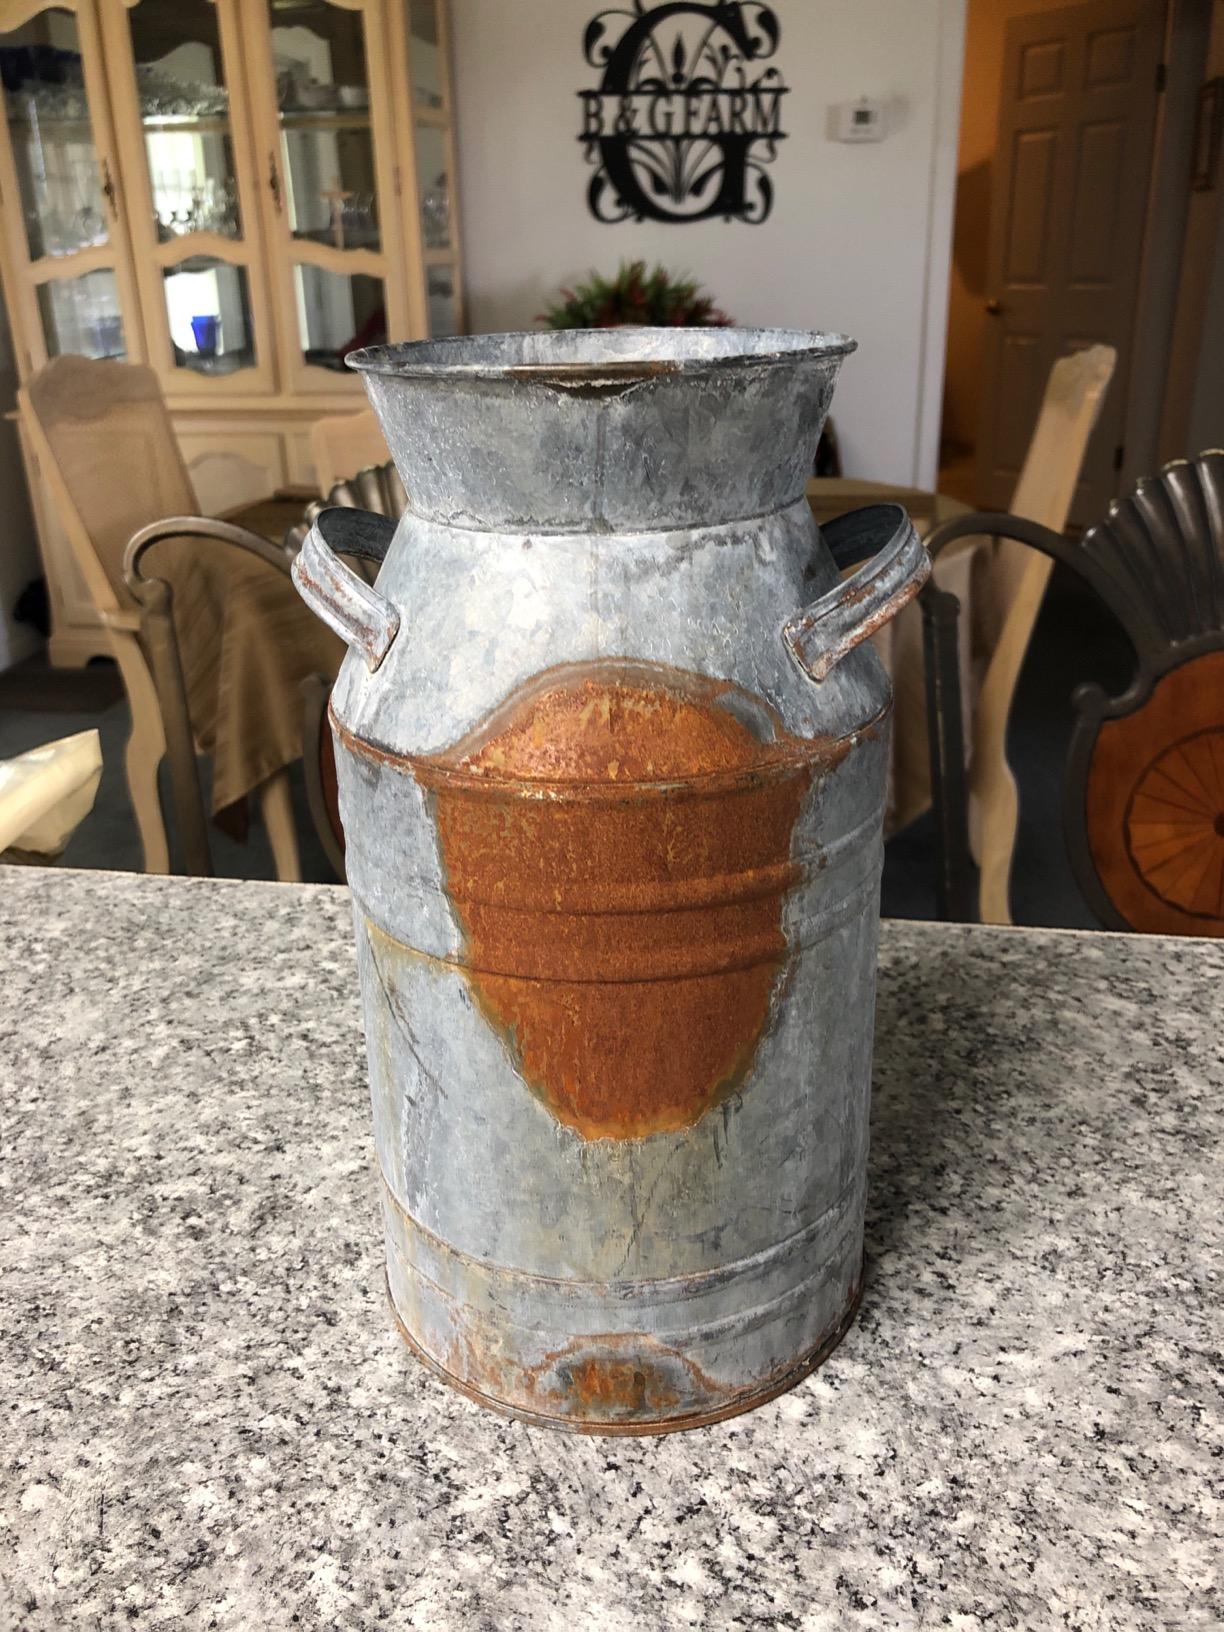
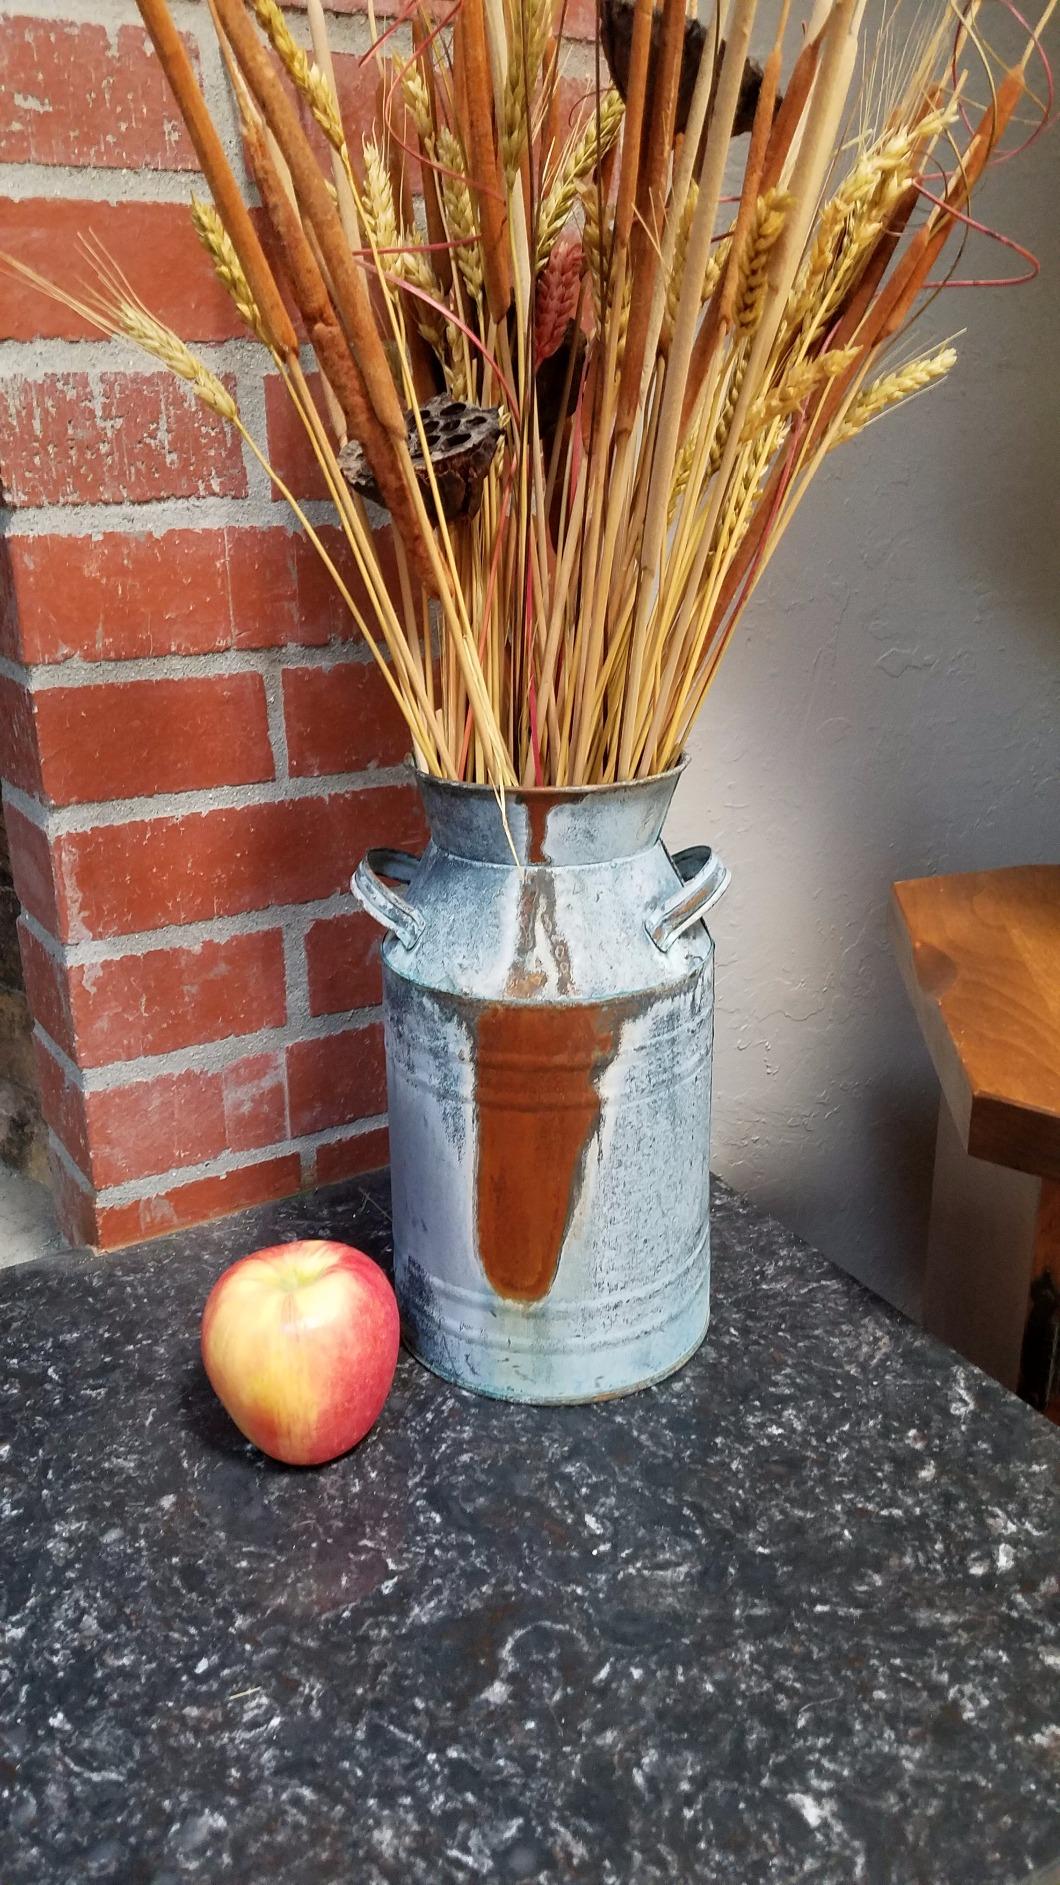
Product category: vase
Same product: yes